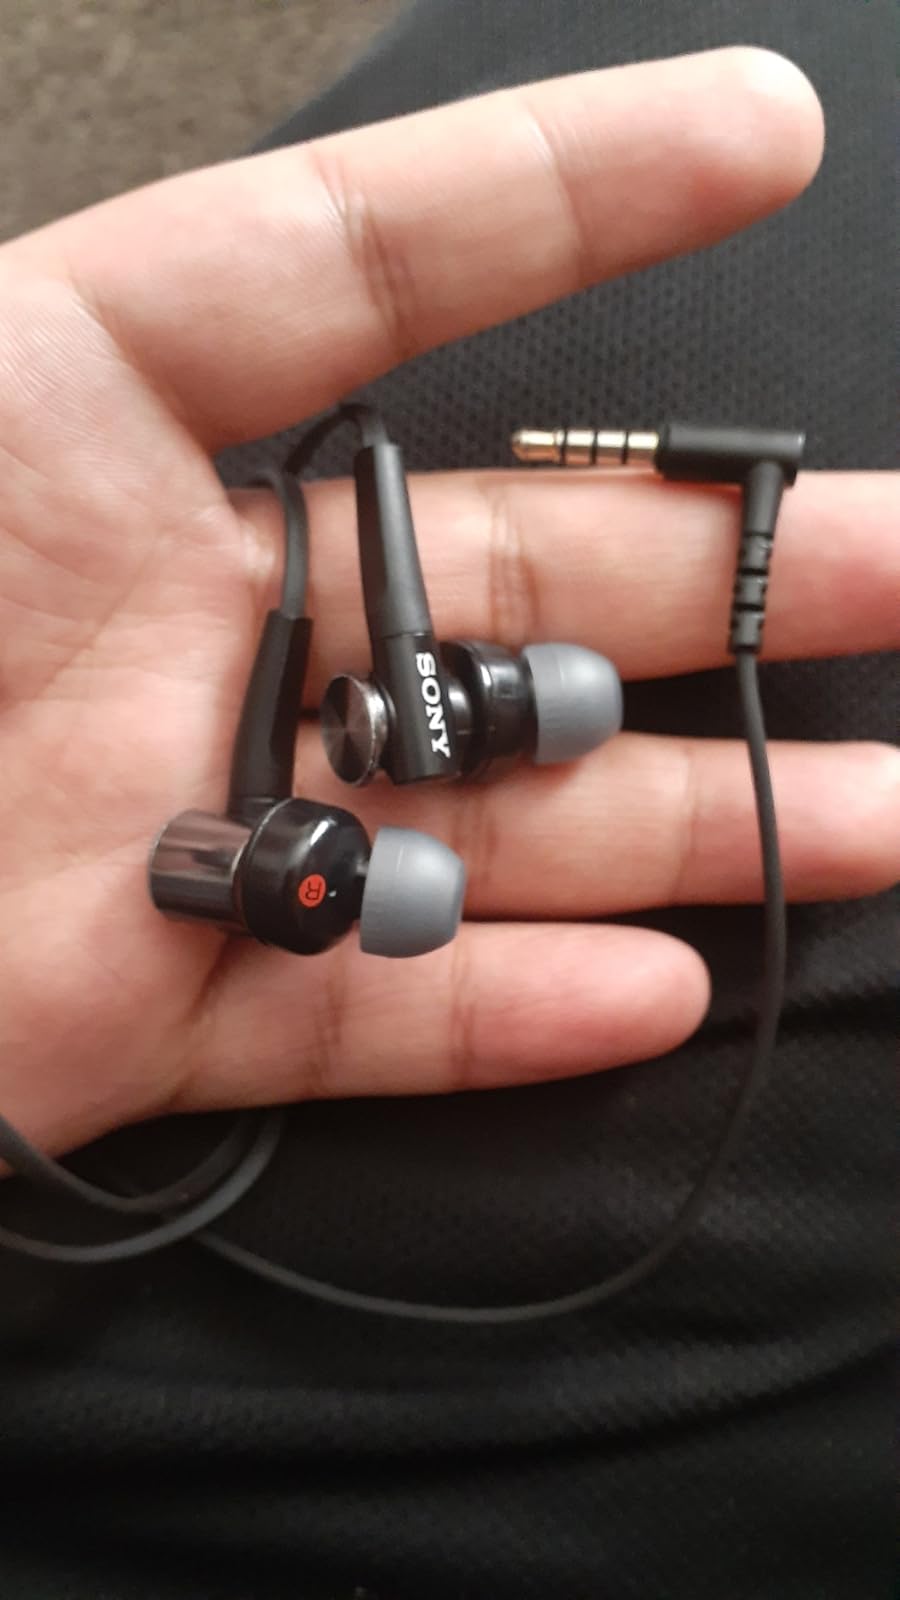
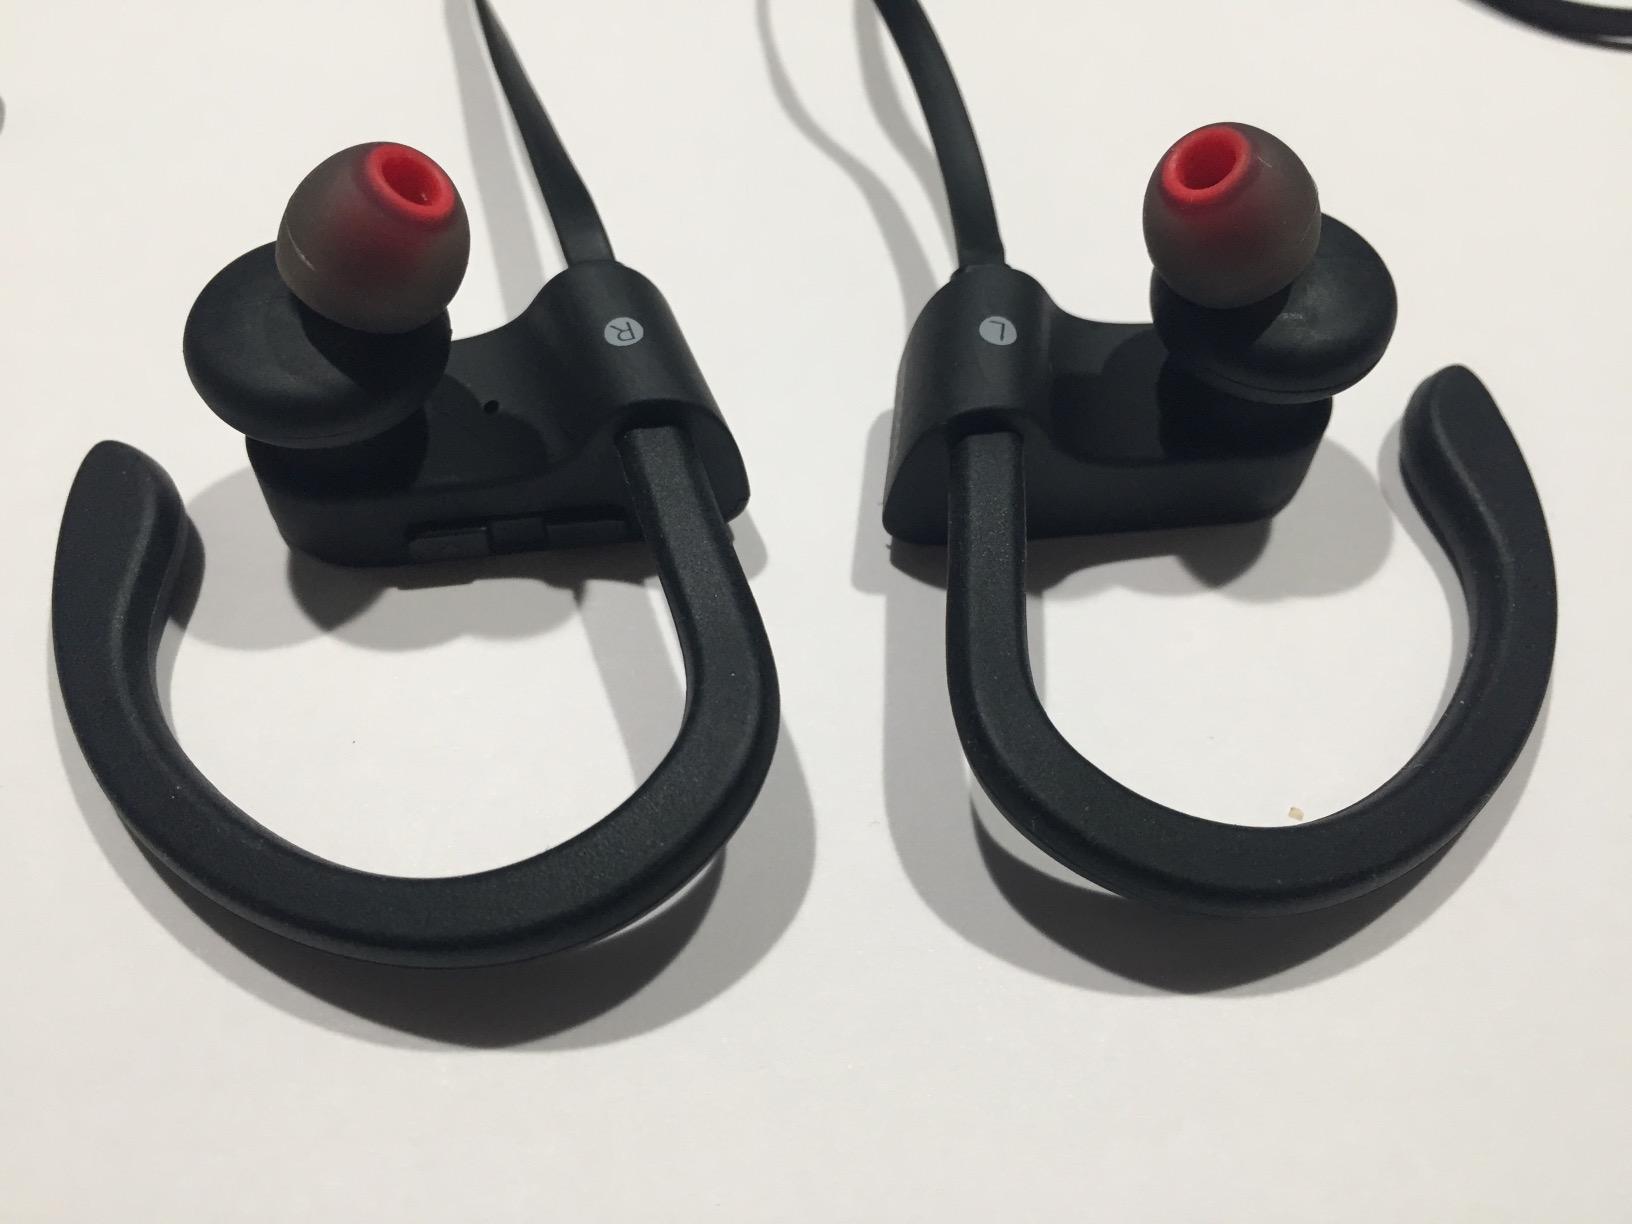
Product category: headphones
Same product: no